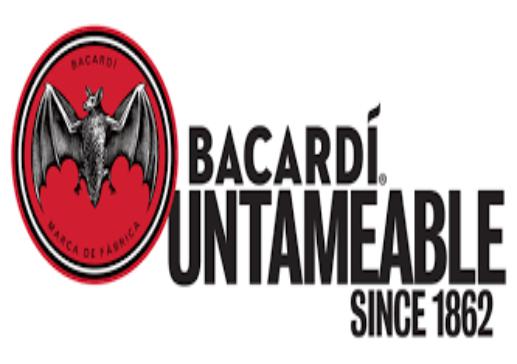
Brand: Bacardi
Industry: Food